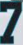
Number: 7